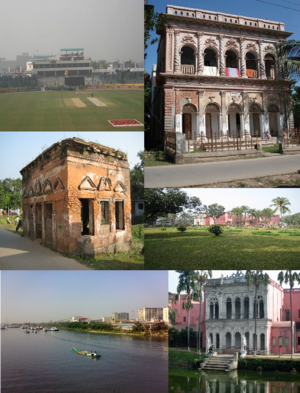
Narayanganj est la 8ᵉ ville la plus peuplée du Bangladesh avec ses 241 000 habitats.